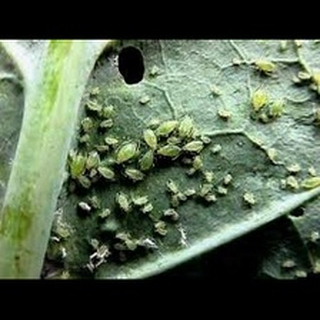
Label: wheat_aphid